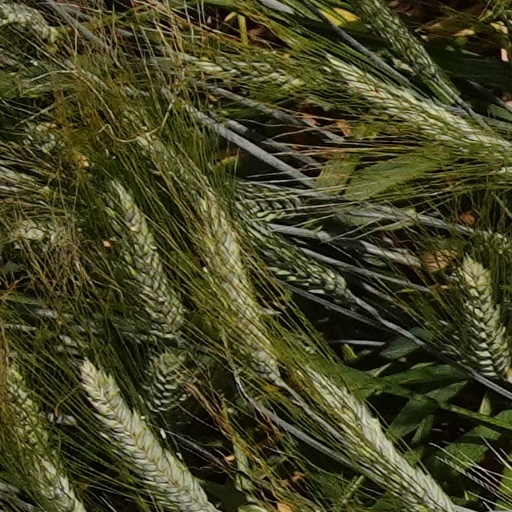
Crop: wheat